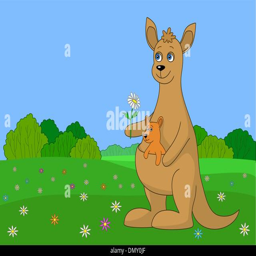
kangaroo with baby on a meadow